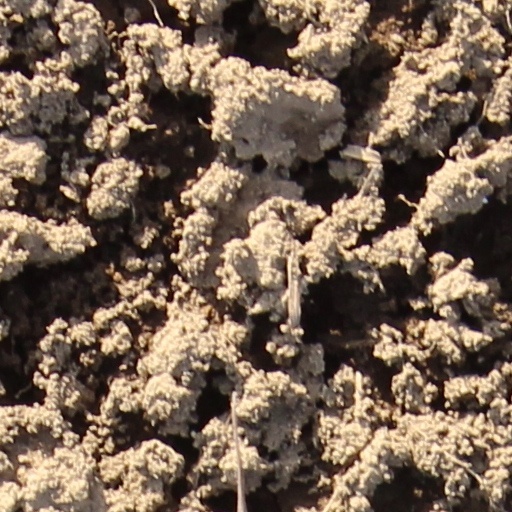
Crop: wheat